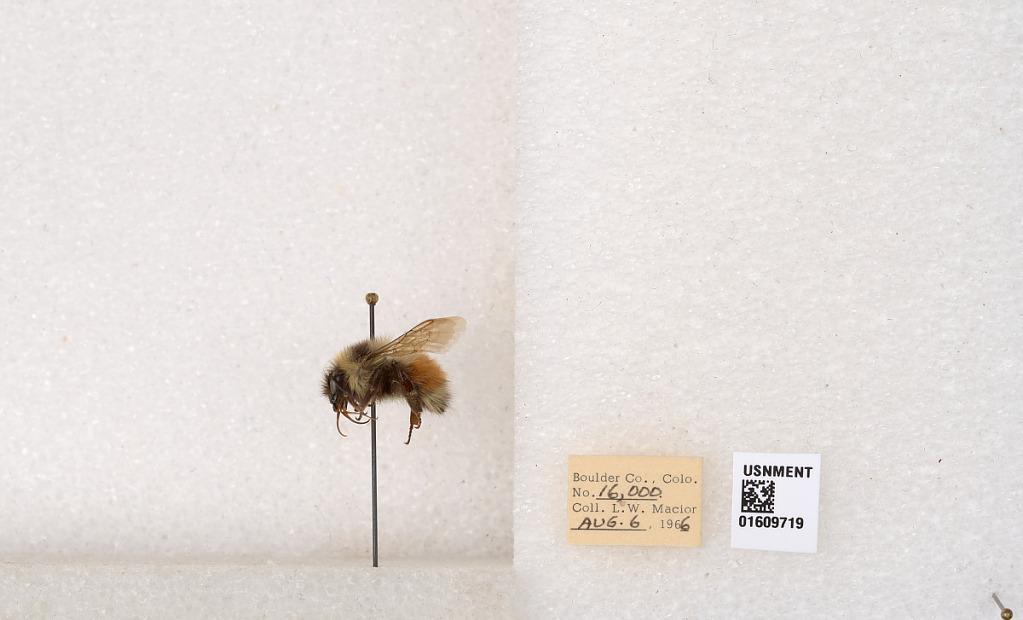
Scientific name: Bombus (Pyrobombus) sylvicola Kirby
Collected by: L. Macior
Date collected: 1966-8-6
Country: United States
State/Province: Colorado
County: Boulder
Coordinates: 40.0263, -105.3